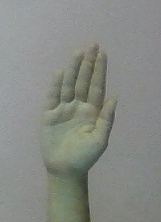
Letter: seen